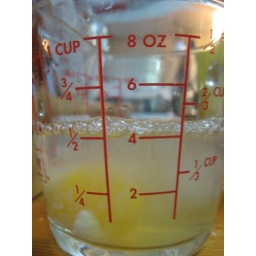
put egg in measuring cup and add COLD water until it both measures 1/2 cup